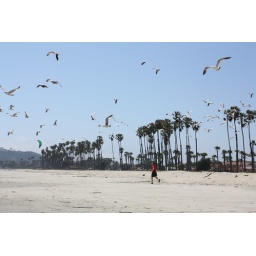
Marc running at the beach in Santa Barbara, Cali. Birds didn't like him very much. Lol